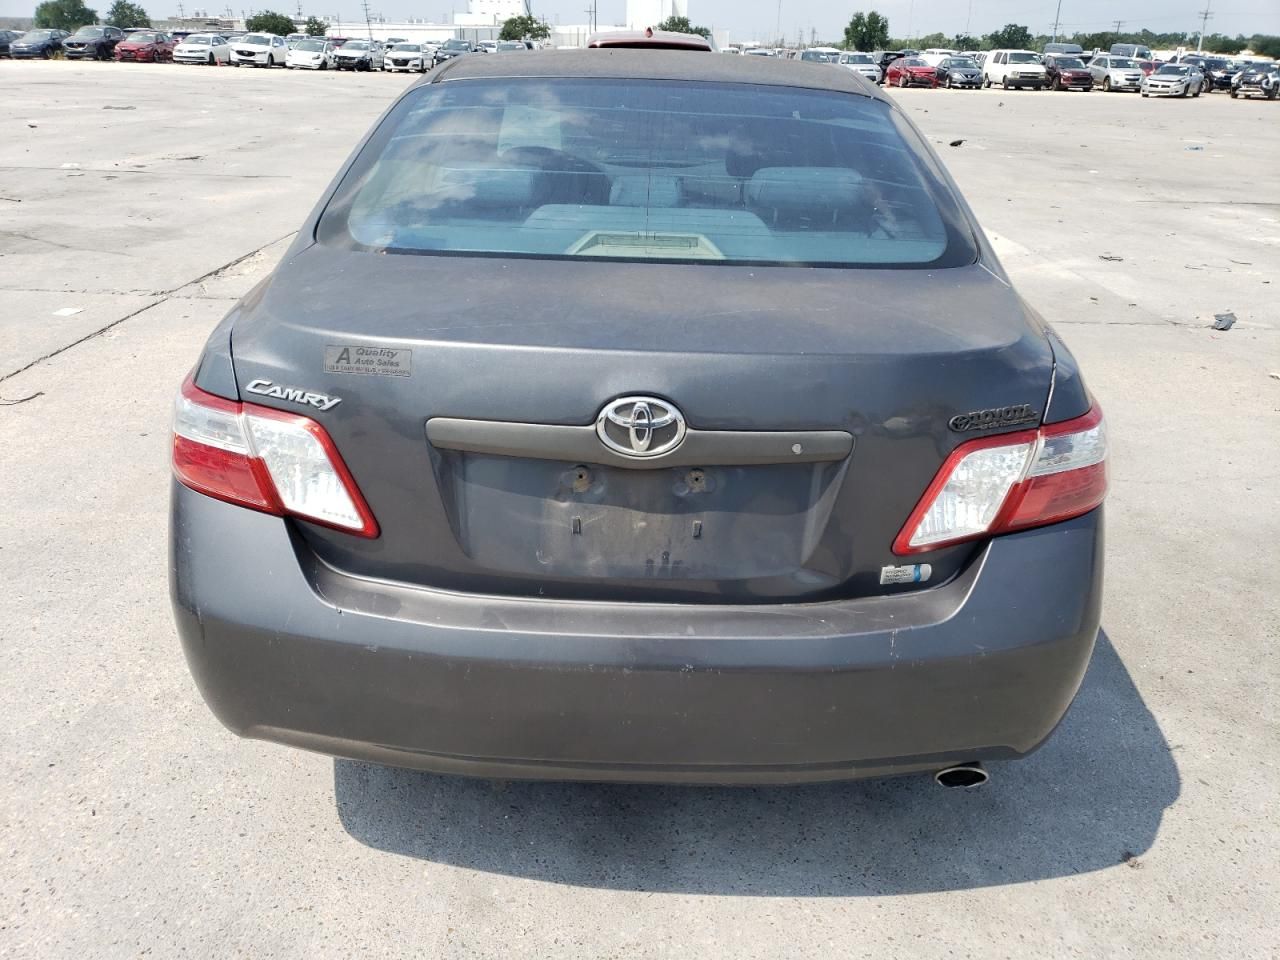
Aucun dommage détecté.
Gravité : aucun